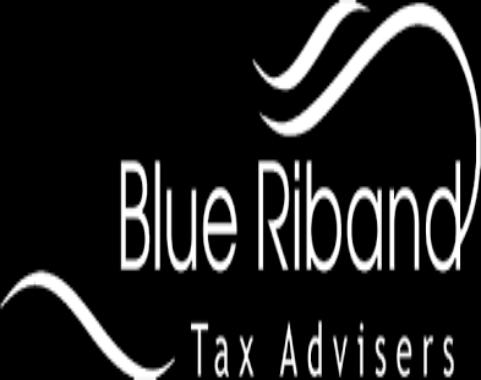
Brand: Blue Riband
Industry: Food